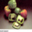
Label: sweet_pepper